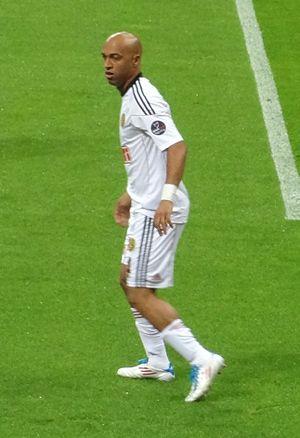
Leonardo de Deus Santos dit Dedê, né le 18 avril 1978 à Belo Horizonte, est un footballeur international brésilien. Il est actuellement entraîneur adjoint à Eskişehirspor.